Flora Karimova

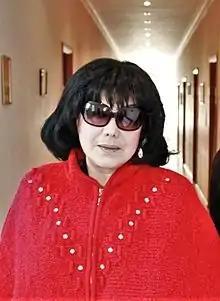

Flora Alakbar gyzy Karimova (born July 23, 1941) is an Azerbaijani pop, mugam and opera singer, and actress.